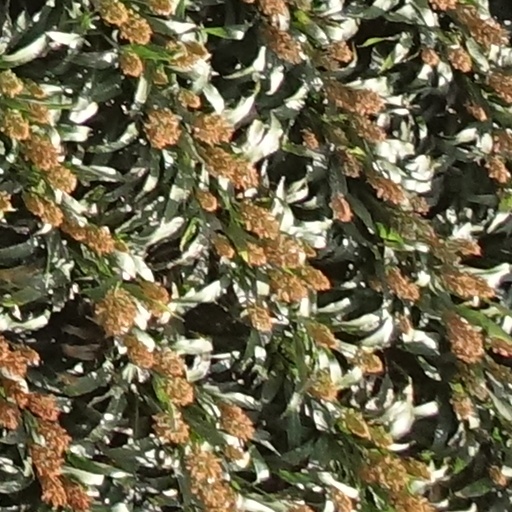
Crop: sorghum